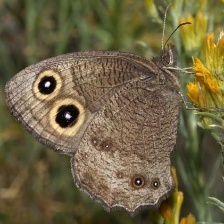
Species: COMMON WOOD-NYMPH
Butterfly family (ImageNet category): ringlet